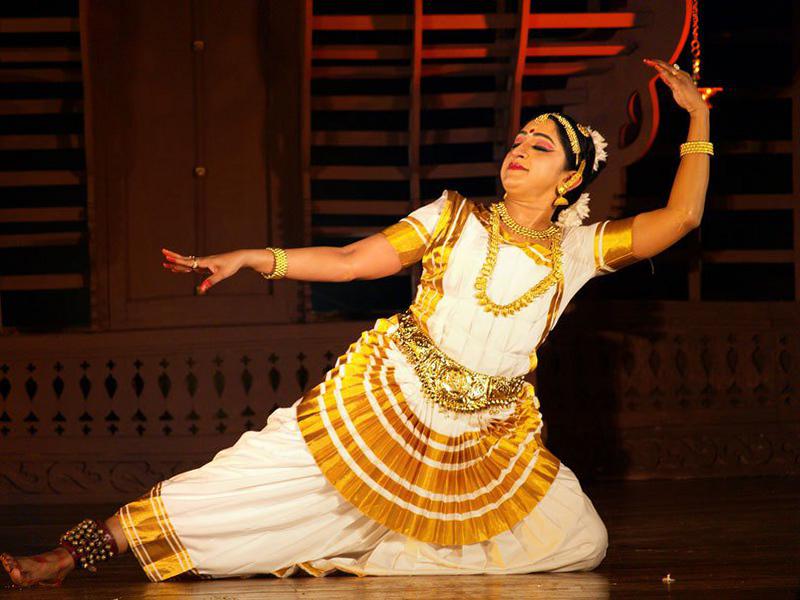
Dance form: mohiniyattam